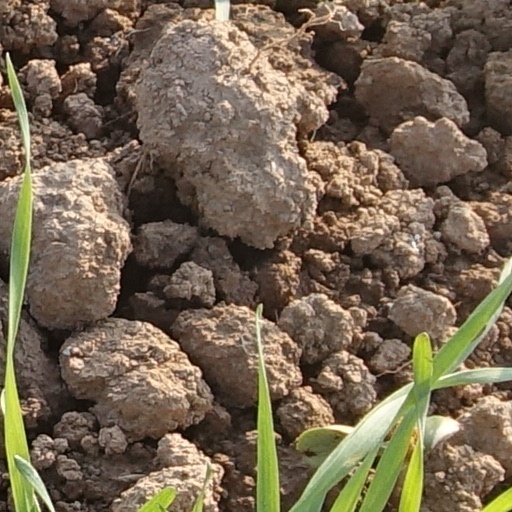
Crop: wheat